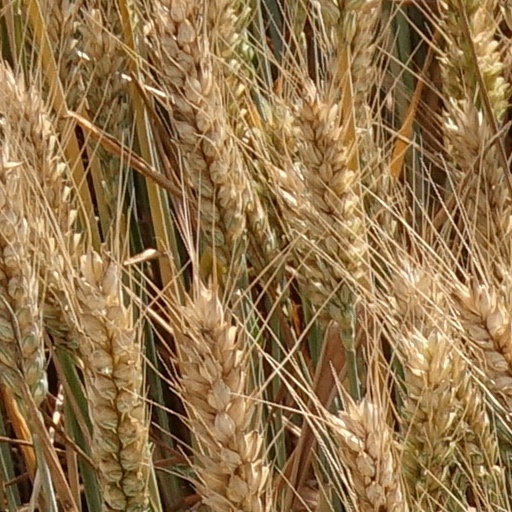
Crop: wheat